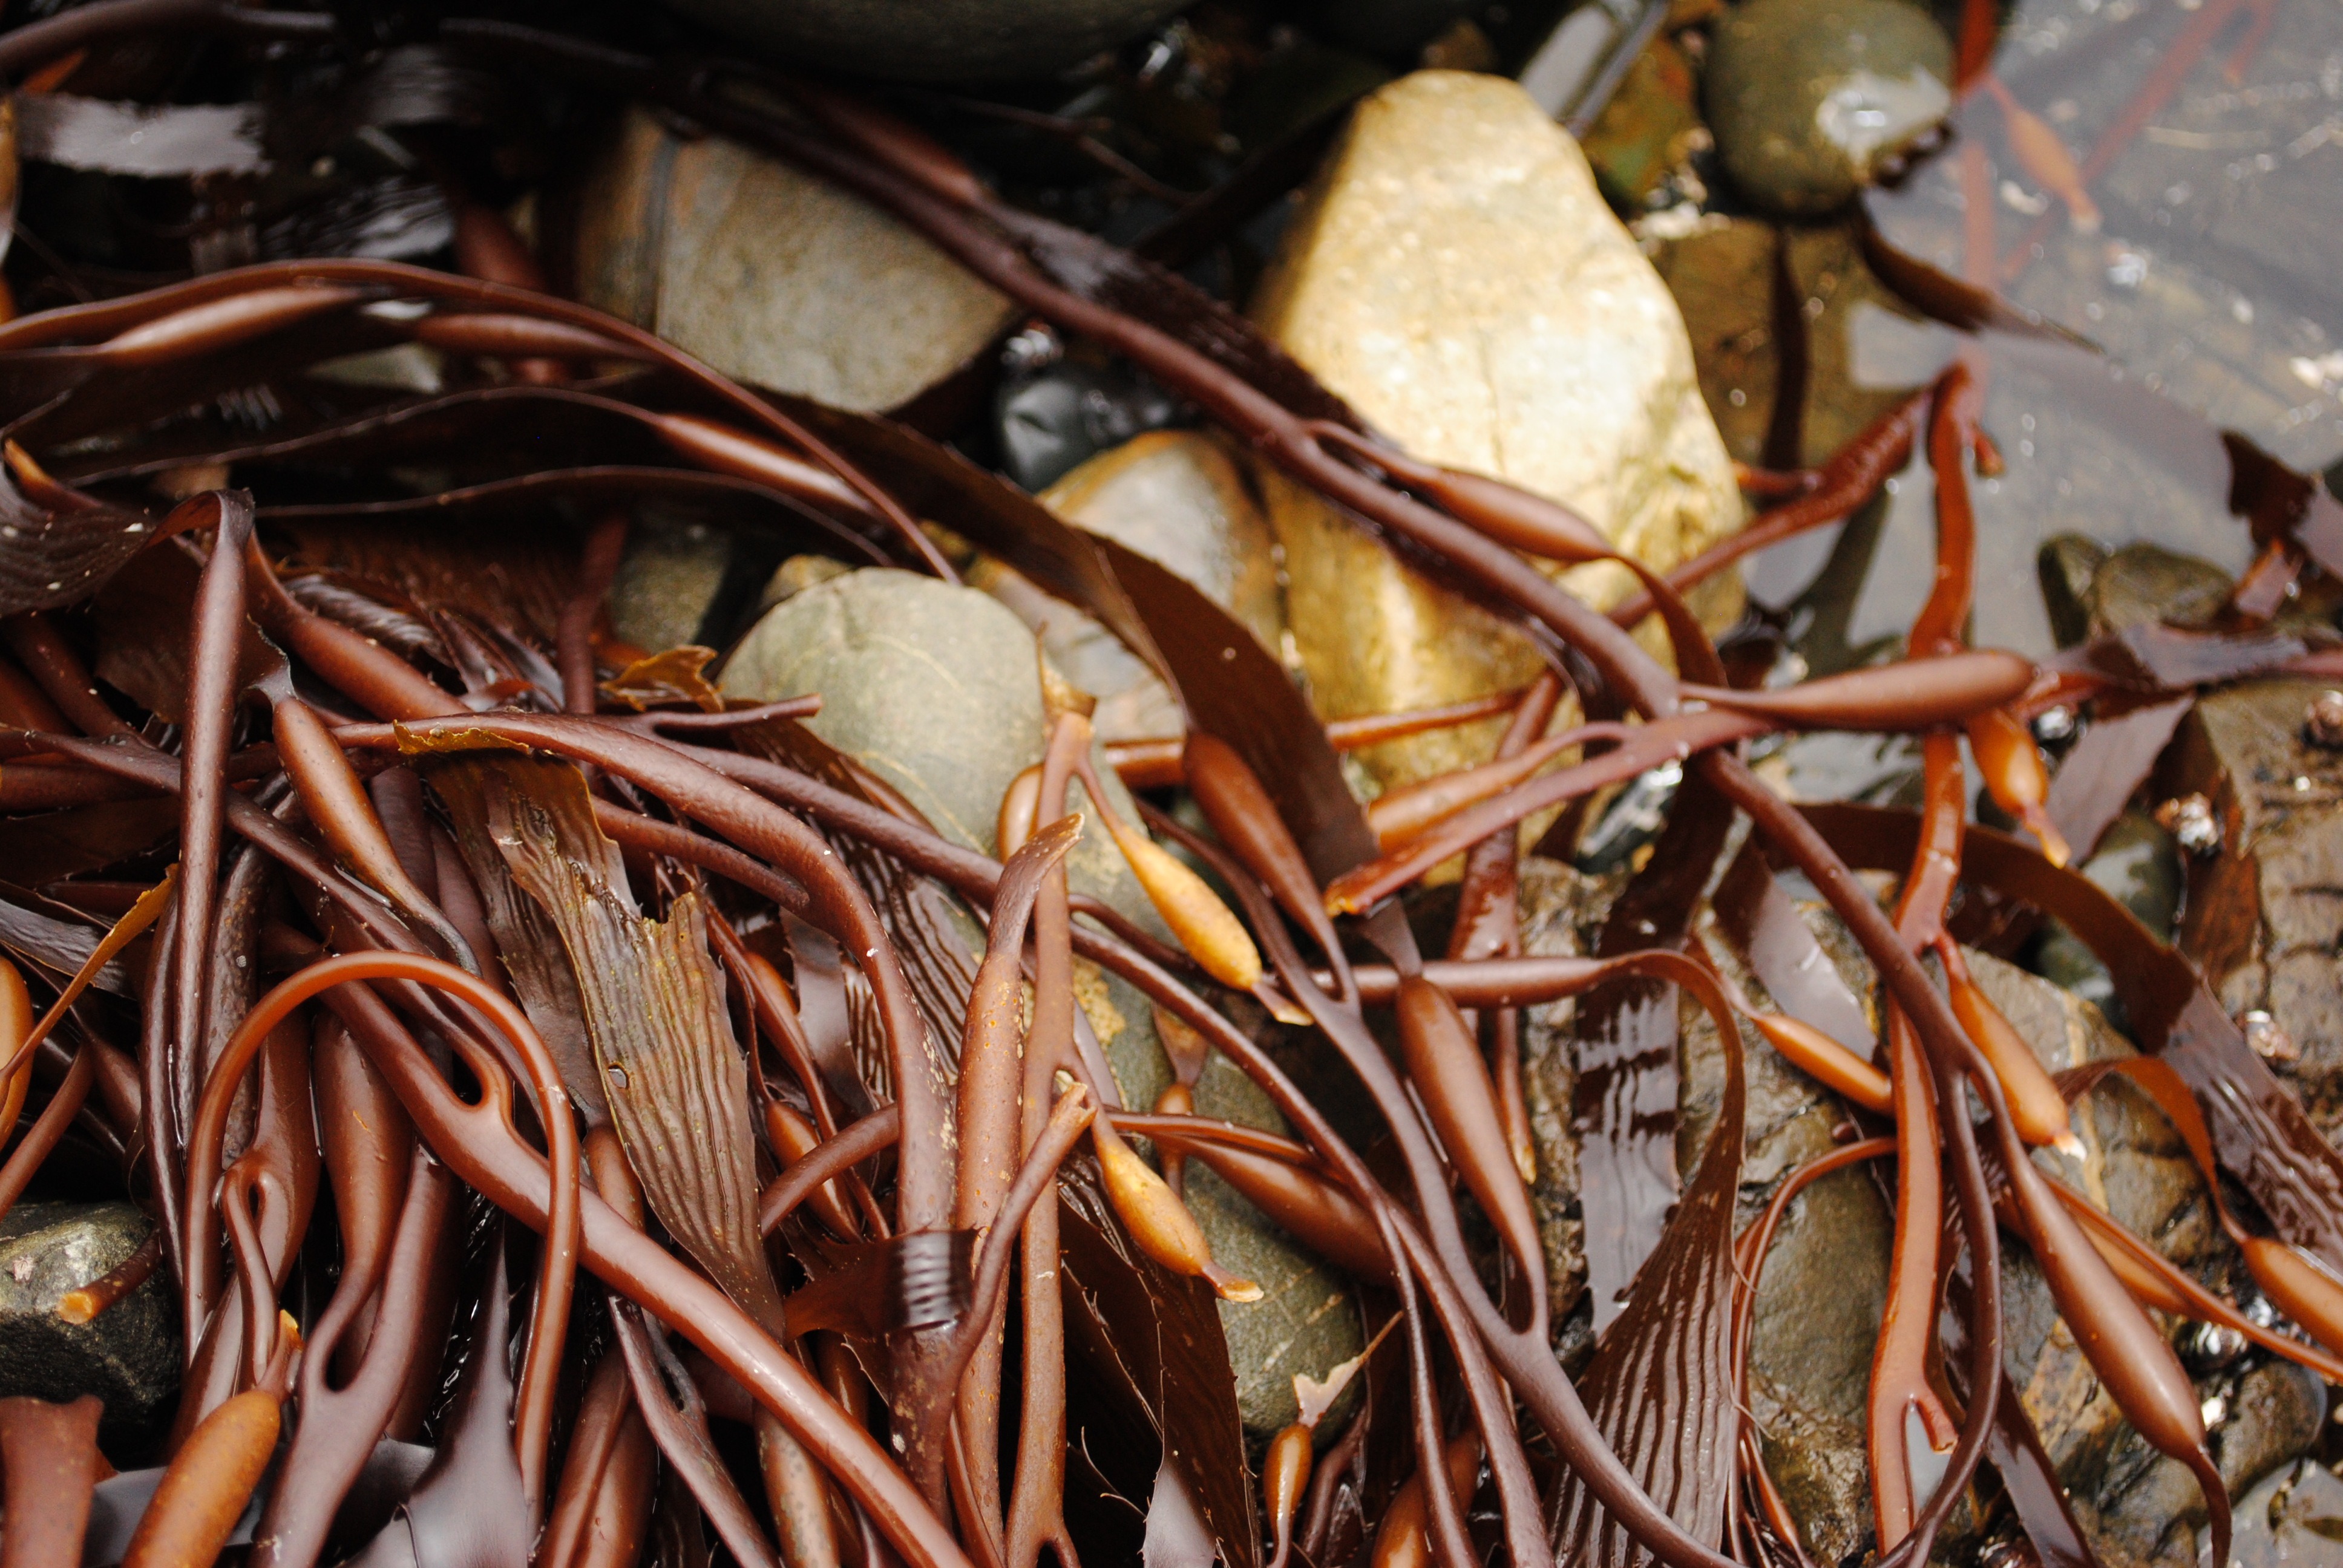
sea, tree, branch, plant, wood, leaf, flower, food, produce, autumn, season, close up, algae, alga, scrap, macro photography, sea weed, cochayuyo